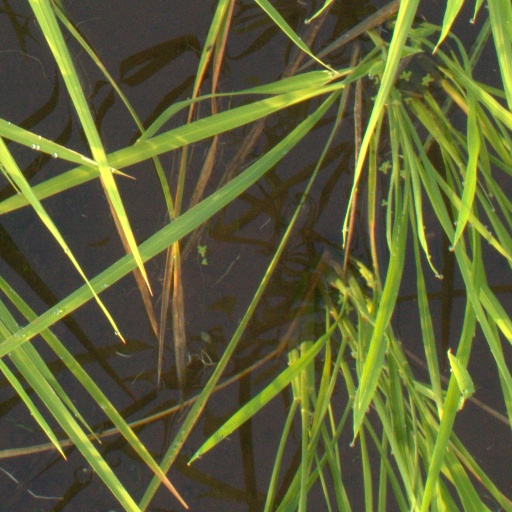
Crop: rice